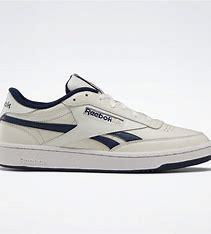
Brand: Reebok
Model: Club C Revenge